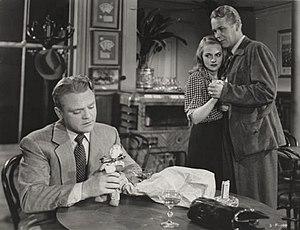
Wayne Morris est un acteur américain, de son nom complet Bert DeWayne Morris, né le 17 février 1914 à Los Angeles, mort le 14 septembre 1959 à Oakland.
Le Bar aux illusions est un film américain réalisé par H.C. Potter, sorti en 1948. C'est une adaptation de la pièce éponyme de William Saroyan.